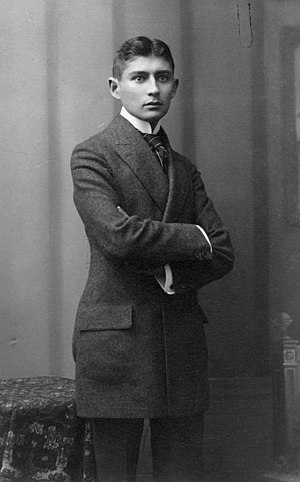
Weimarrepublikken / Tysk kulturs storhedstid og stigende antisemitisme
En af de mange tysktalende jøder i tyverne, den ganske ukendte tjekke Franz Kafka
Weimarrepublikken er det uofficielle navn på Det tyske rige for perioden fra 1918 til 1933.